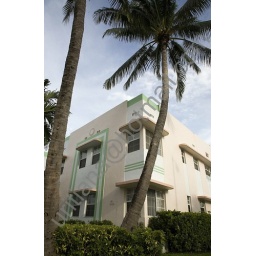
art deco building in south beach